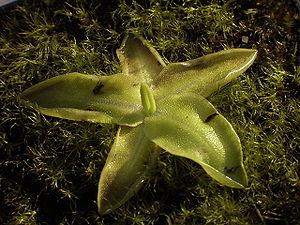
Grassette commune (Pinguicula vulgaris). La grassette est une plante carnivore de la famille des Lentibulariaceae. Elle capture des petits insectes dans ses feuilles gluantes ce qui lui permet de compenser la pauvreté des sols sur lesquels elle pousse.